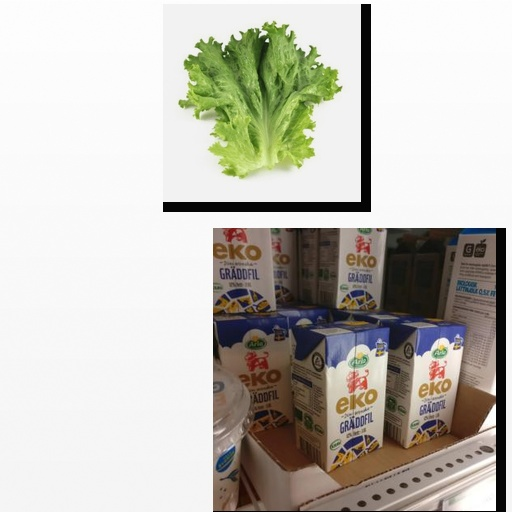
Food items: lettuce, sour_cream